Hawkstone Park

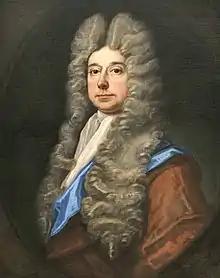
The Reverend and Right Honourable Richard Hill of Hawkstone (1654–1727)

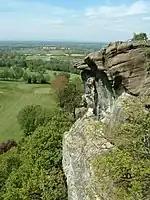
Looking over the golf course from Hawkstone Hill and towards Soulton Hall

Richard Hill (1655–1727), 'The Great Hill', traveller and diplomat, had made a fortune by 'lucrative arithmetick' (sic), raised the family into the aristocracy, and established an existing Hawkstone Manor House as a seat of that branch of the family. He started partial demolition of the house in 1701, replacing it with the Hall, completing it circa 1707.